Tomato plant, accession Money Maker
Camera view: tilt-top (135 deg); turntable rotation: 270 degrees
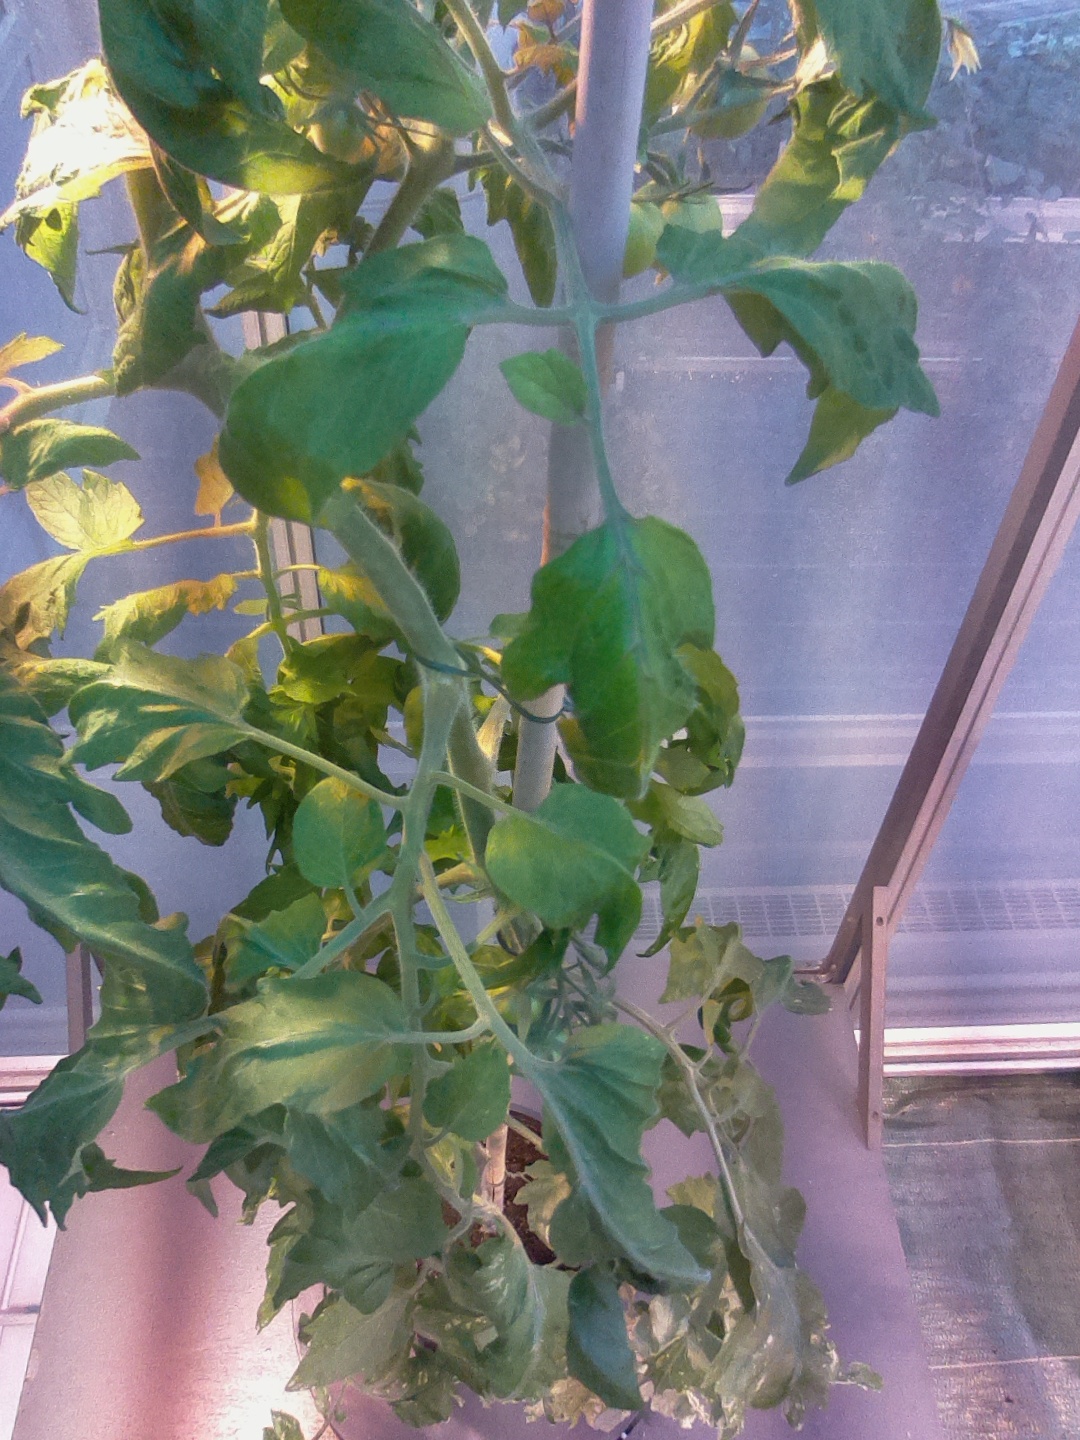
BBCH growth stage 72: 20%-30% of final fruit size